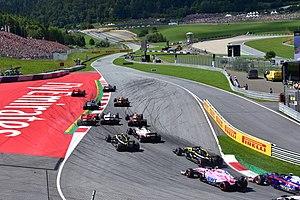
Le championnat du monde de Formule 1 2018 est la 69ᵉ édition du championnat du monde de Formule 1. Il comporte vingt-et-une courses, avec les retours au calendrier des Grands Prix de France et d'Allemagne et démarre le 25 mars en Australie, pour s'achever le 25 novembre à Abou Dabi. Il marque une évolution inédite pour l'esthétique des Formule 1 et pour la sécurité des pilotes : la présence du Halo, une structure de protection frontale du cockpit des monoplaces conçue pour protéger la tête des pilotes d'un choc avec un objet en mouvement. Le championnat des pilotes est remporté par Lewis Hamilton le 28 octobre à l'arrivée du Grand Prix du Mexique, dix-neuvième des vingt-et-une manches du championnat et celui des constructeurs par Mercedes Grand Prix pour la cinquième fois consécutive à l'arrivée de la course suivante au Brésil le 11 novembre.